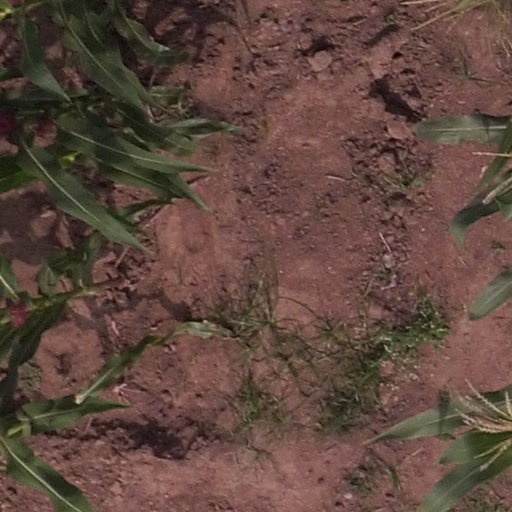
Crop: maize; corn